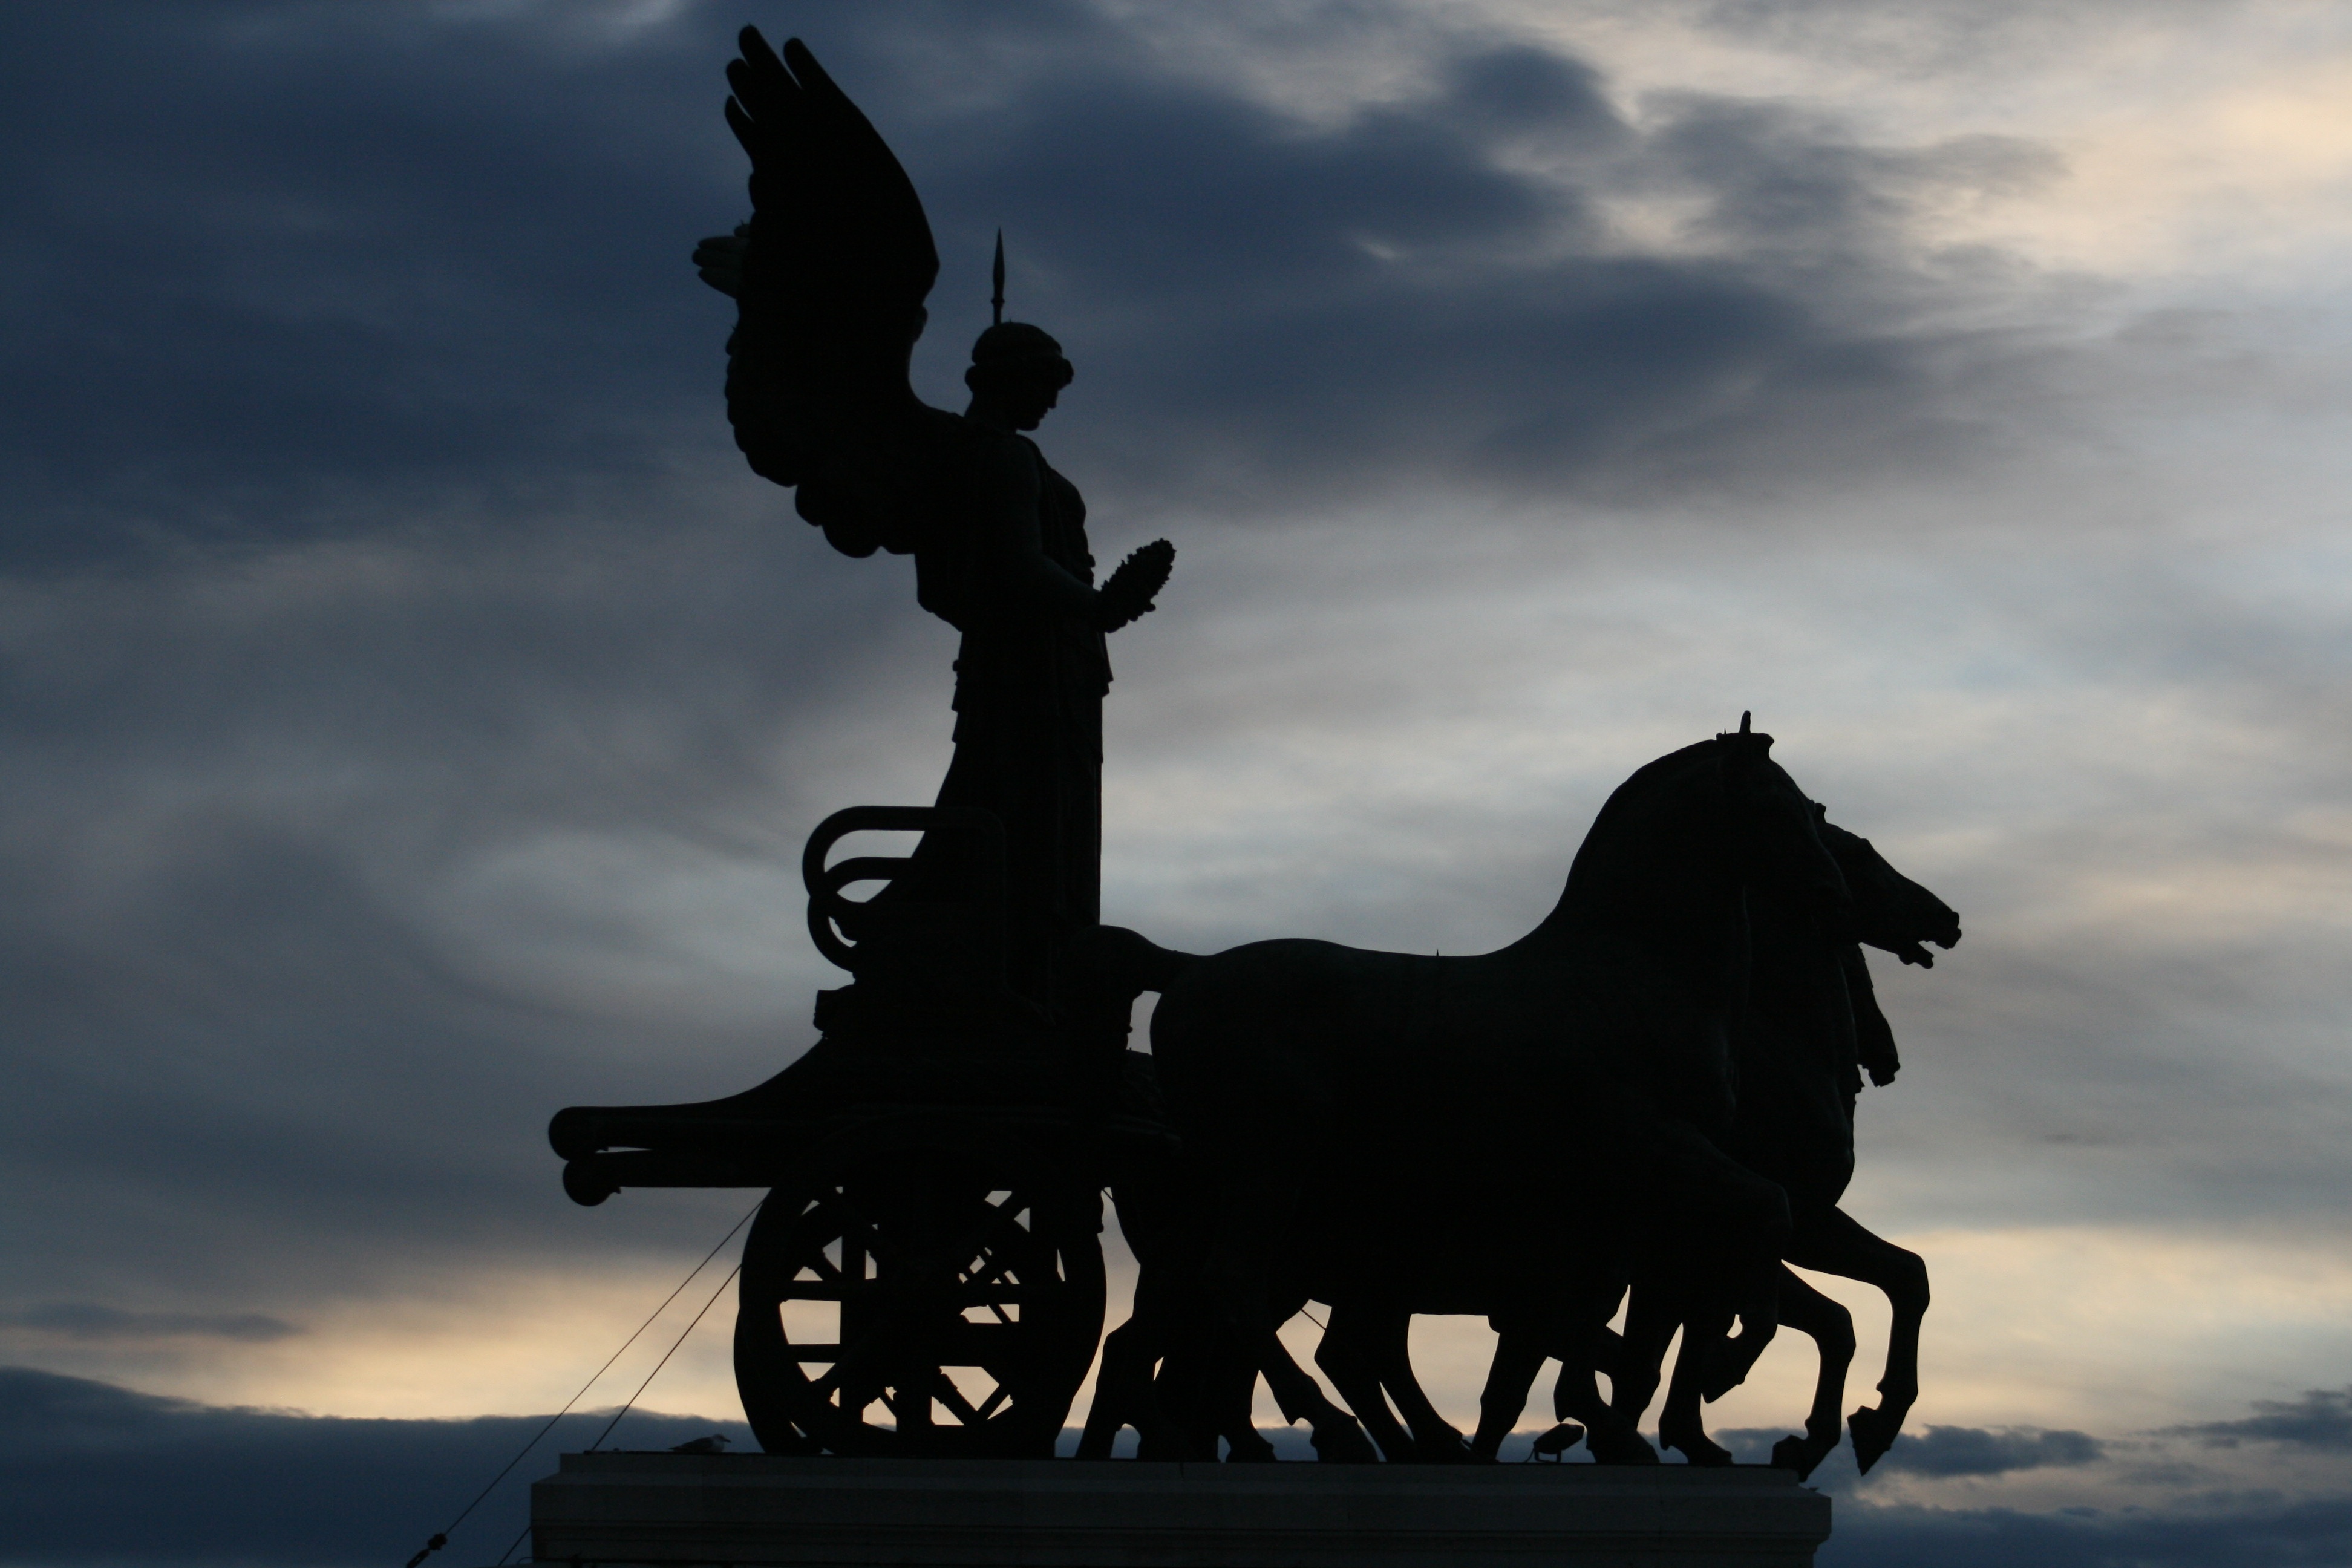
silhouette, cloud, sky, monument, statue, evening, horse, stallion, sculpture, art, horse like mammal, mustang horse